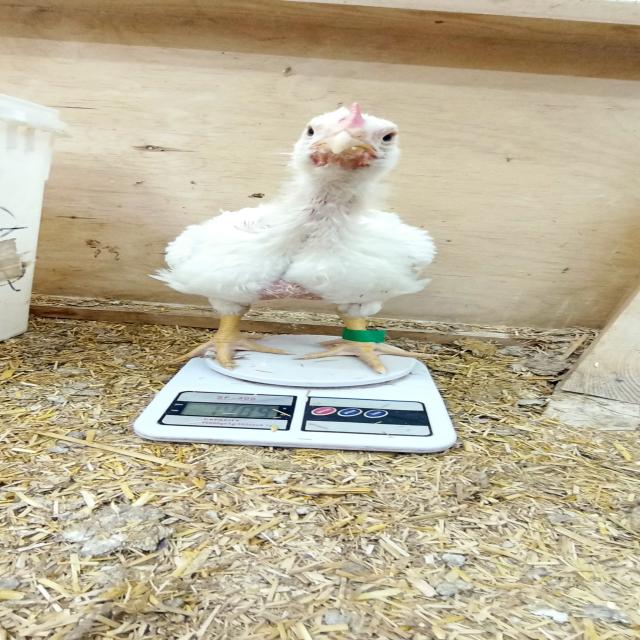
Weight: 1493 g